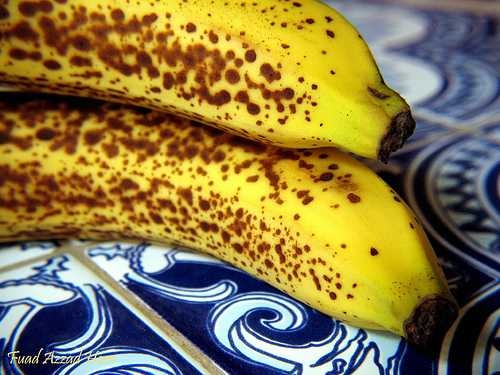
Label: Banana